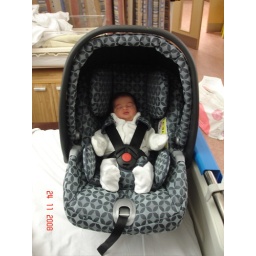
Lydia Grace - in her car seat